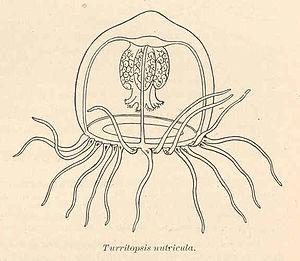
Turritopsis est un genre de cnidaires hydrozoaires de la famille des Oceaniidae. L'une des espèces de cette famille est connue pour être capable de régénérer une colonie juvénile de polypes à partir du stade adulte.
Turritopsis nutricula est une espèce de méduses de la classe des hydrozoaires. Elle mesure 4 à 5 mm et est originaire de la mer des Caraïbes. Elle a la particularité de pouvoir revenir du stade de méduse au stade de polype, ce qui la rend théoriquement immortelle. Elle inverse en fait le processus de vieillissement.
Les Oceaniidae sont une famille de cnidaires hydrozoaires de l'ordre des Anthoathecatae.